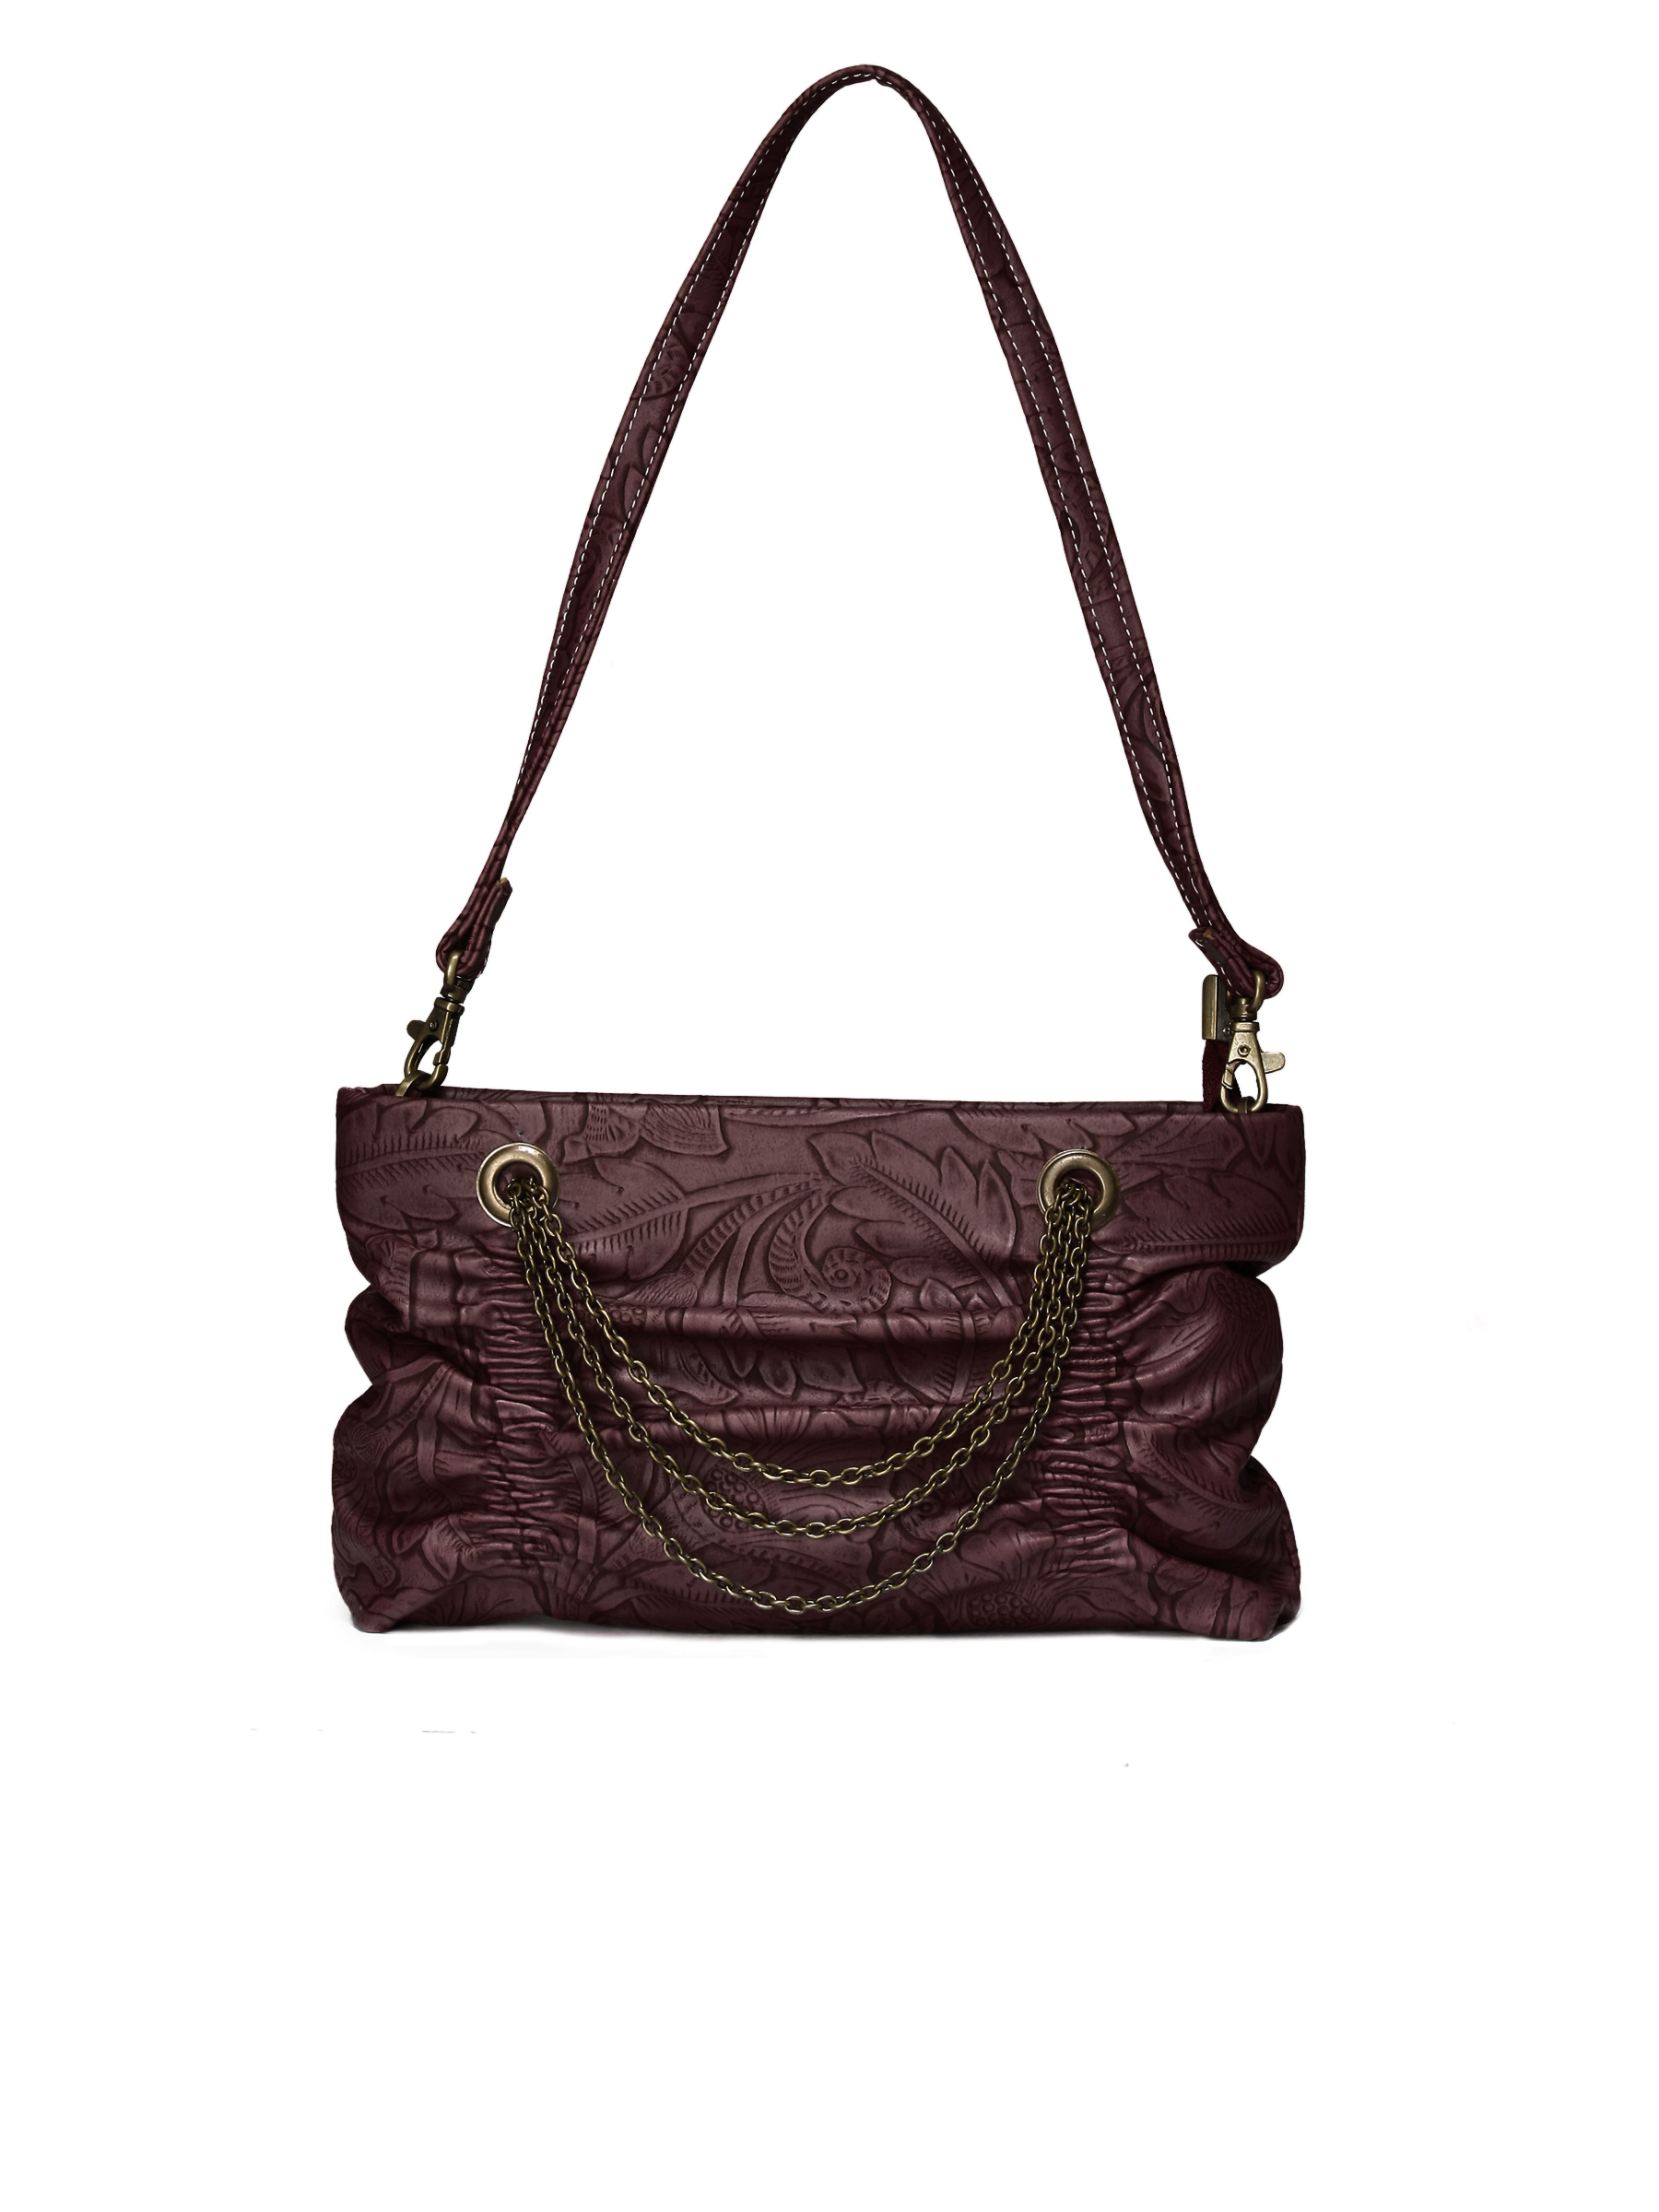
Spice Art Women Floral Pattern  Handbag
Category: Accessories / Bags / Handbags
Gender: Women
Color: Maroon
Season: Winter 2015
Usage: Casual